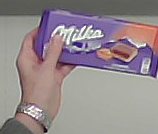
Product: milka_chocolate